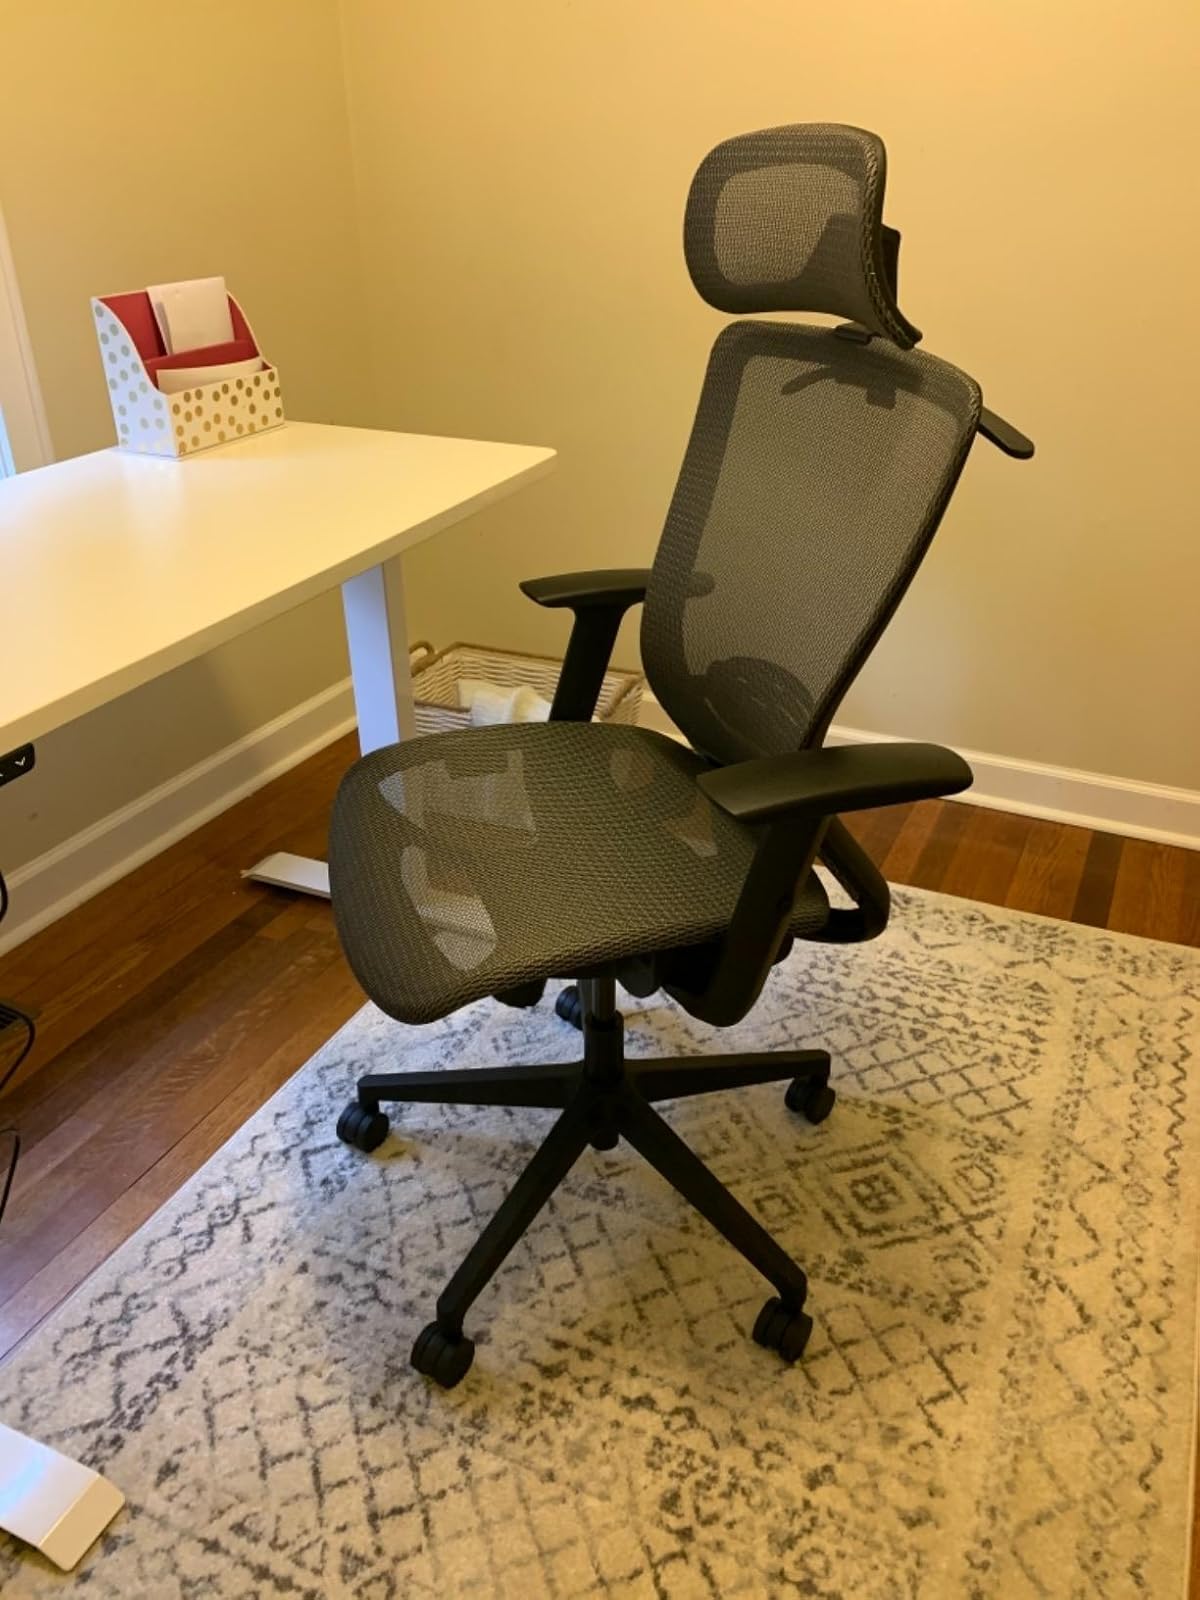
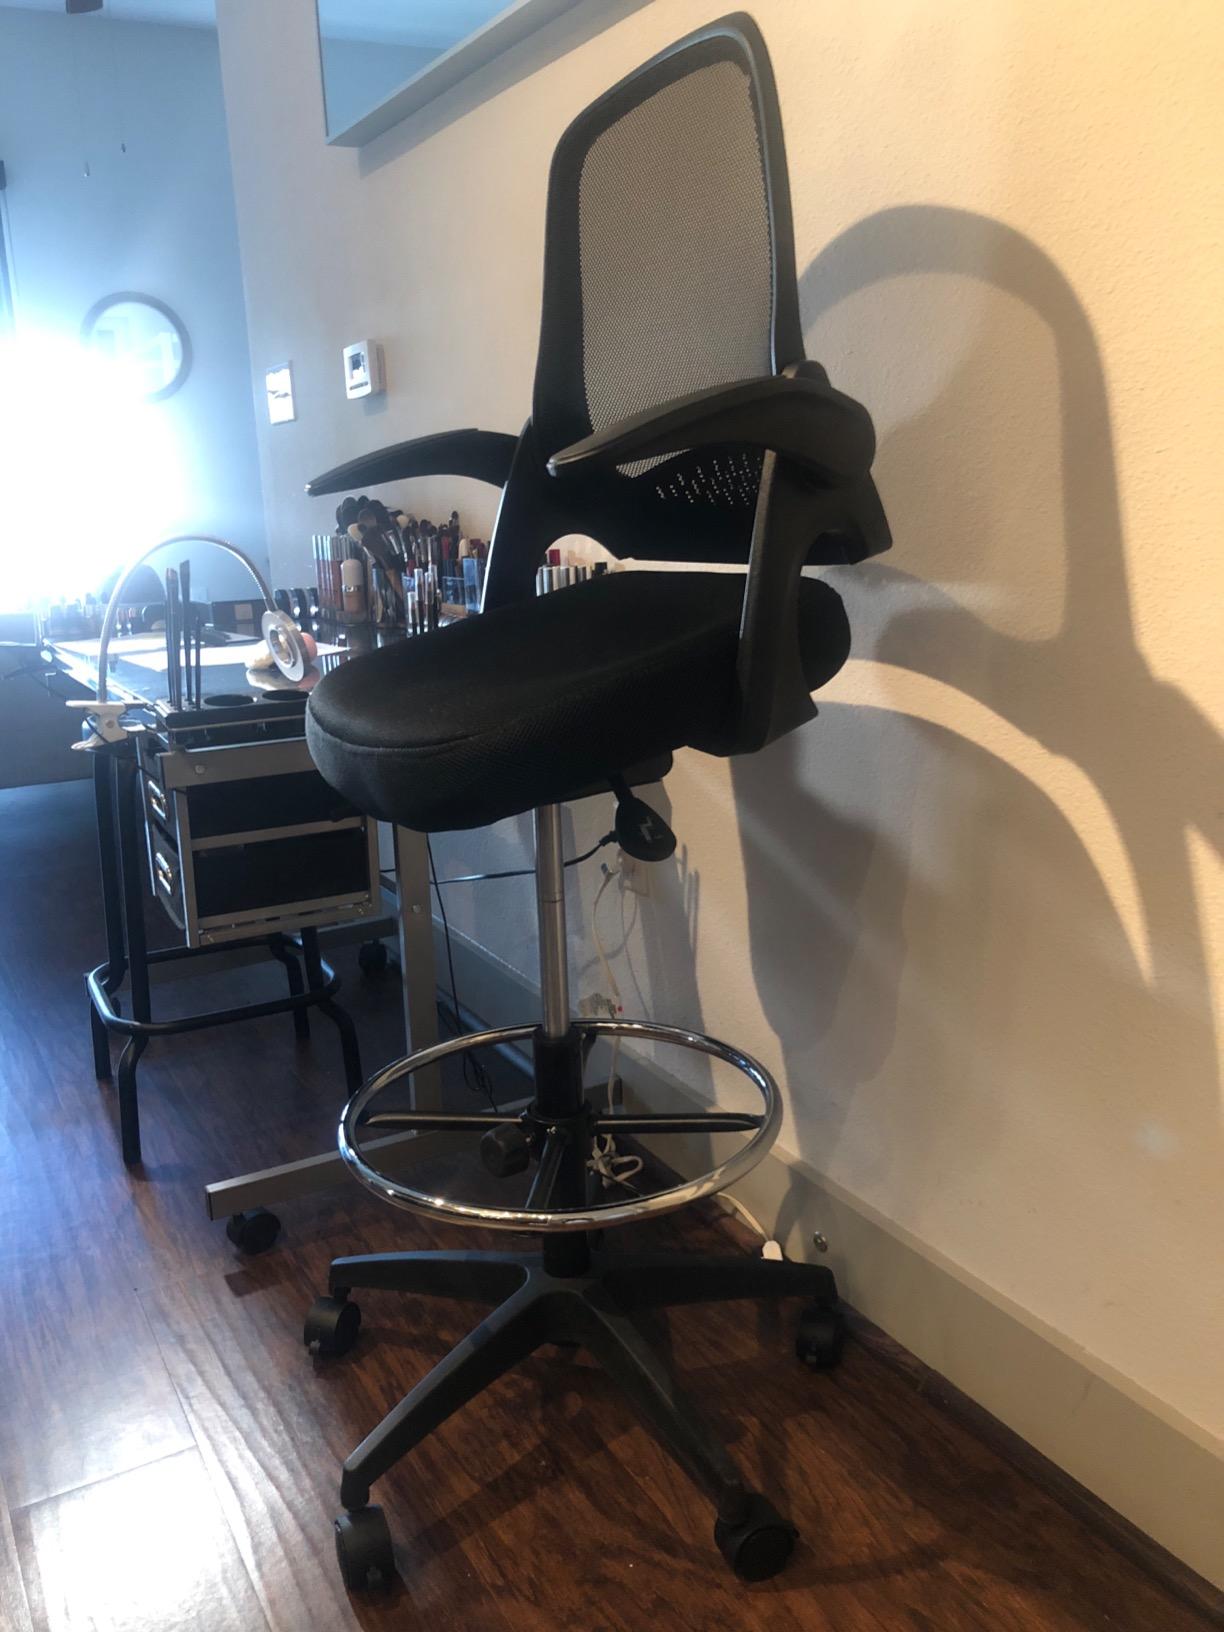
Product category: items_chair
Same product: no